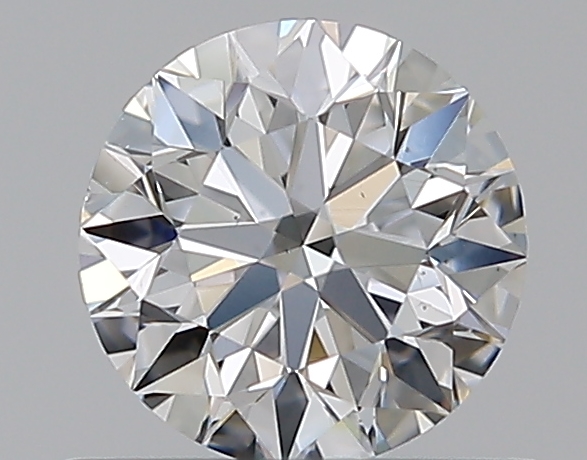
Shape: round
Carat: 0.5
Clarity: VS2
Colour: E
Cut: EX
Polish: EX
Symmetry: EX
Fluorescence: N
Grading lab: GIA
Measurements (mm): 5.03 x 5.07 x 3.17